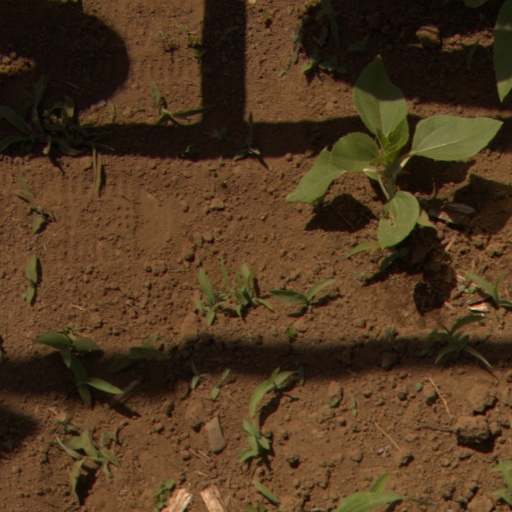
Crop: Jerusalem artichoke